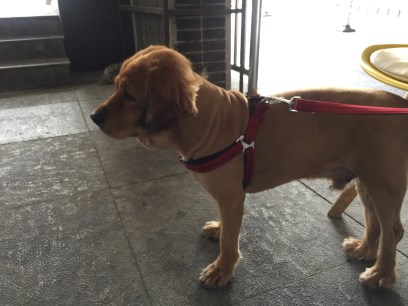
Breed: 286-n000111-cocker_spaniel